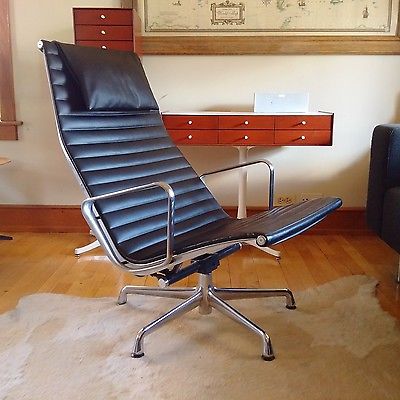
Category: chair